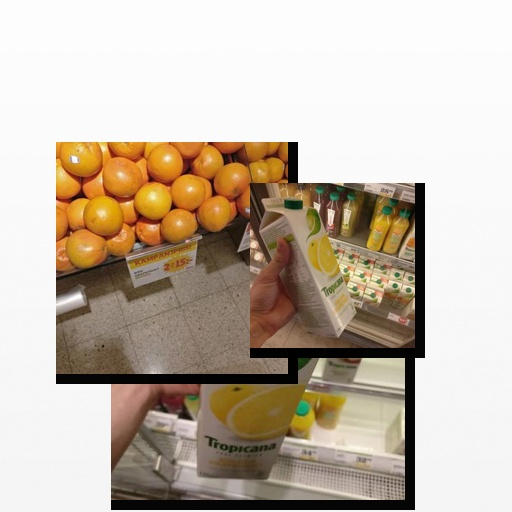
Food items: golden_grapefruit_juice, red_grapefruit, grapefruit_juice